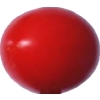
Label: tomato_cherry_red